Japanese Communist Party

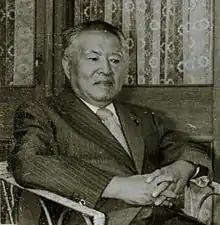
Kenji Miyamoto held the party's leadership position from 1958 to 1982.

In 1960, the JCP played a central role in organizing the massive Anpo protests against the U.S.–Japan Security Treaty, which were the largest protests in Japanese history. The JCP took a different line than the Japan Socialist Party, Sohyo labor federation, and other groups who argued that the main target of the protest movement was Japanese monopoly capitalism. Instead, the JCP argued that the main enemy was American imperialism, and along with affiliated groups, focused its protests around the U.S. Embassy in Tokyo. Accordingly, JCP-linked groups were the driving force behind the "Hagerty Incident" in which the car carrying U.S. President Eisenhower's press secretary James Hagerty was mobbed outside of Tokyo's Haneda Airport on 10 June 1960, provoking a major international incident and helping to precipitate the downfall of the Nobusuke Kishi cabinet.